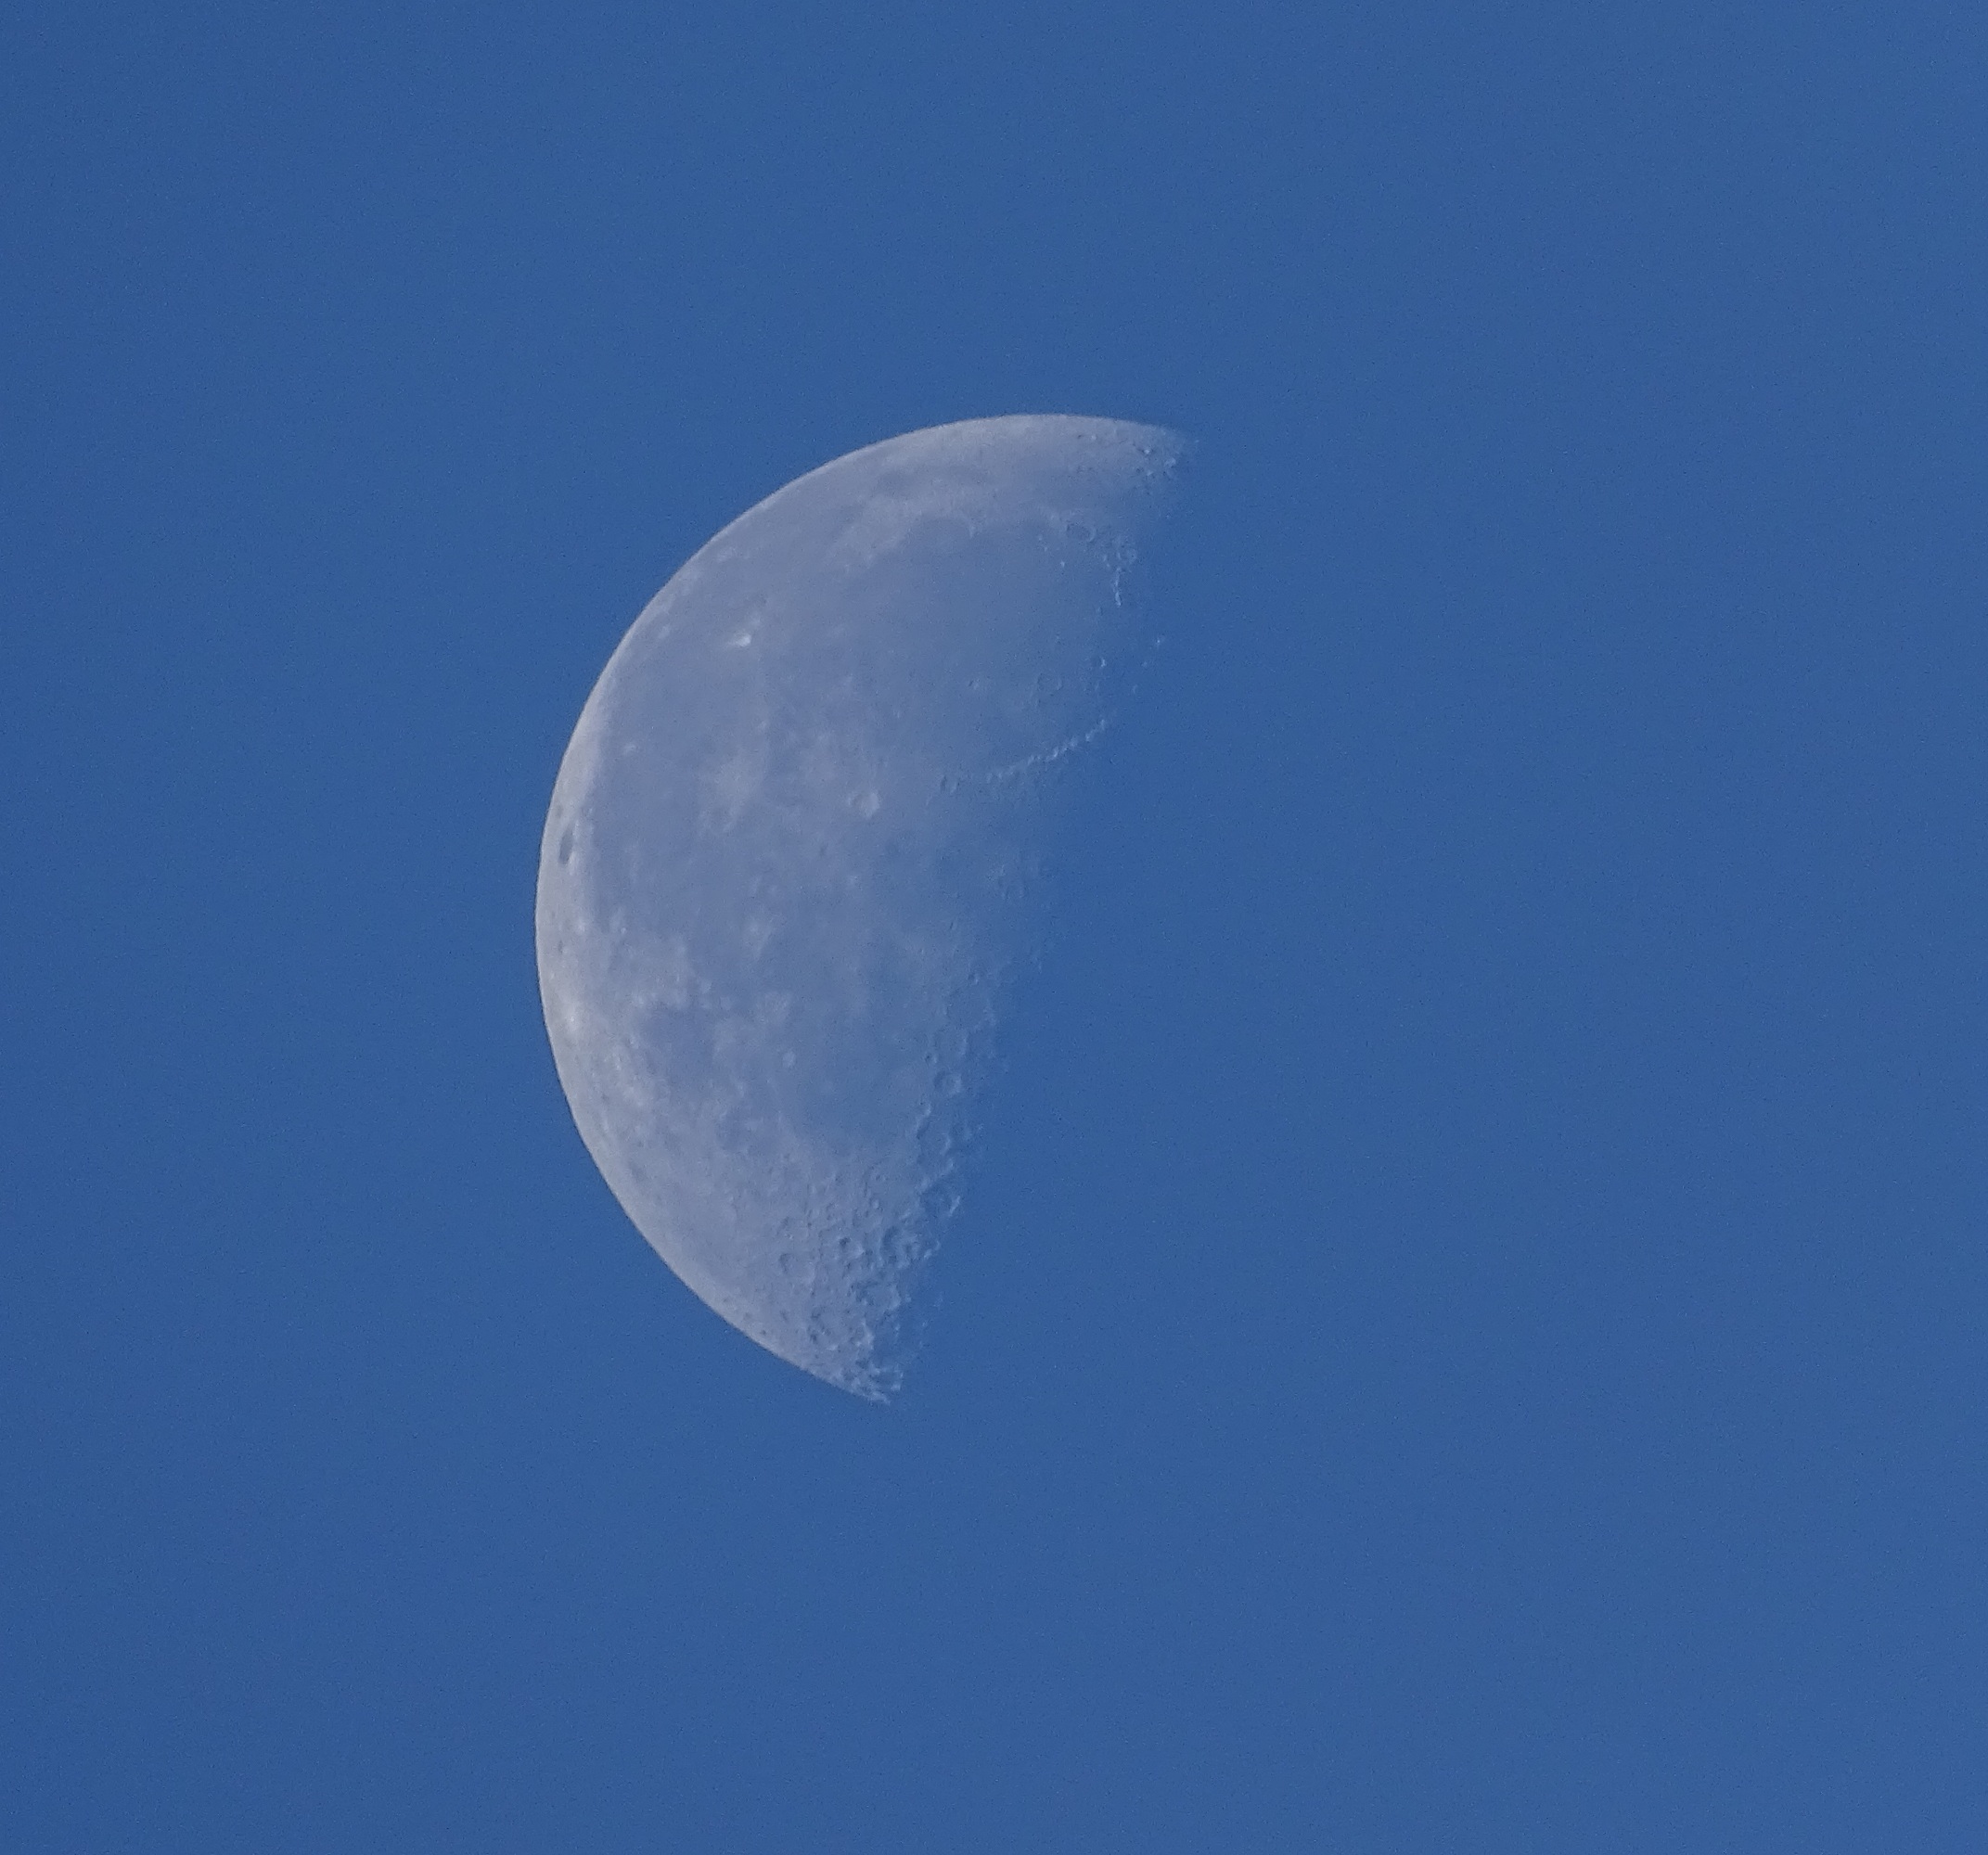
wing, sky, atmosphere, blue, moon, blue sky, crescent, astronomical object, atmosphere of earth